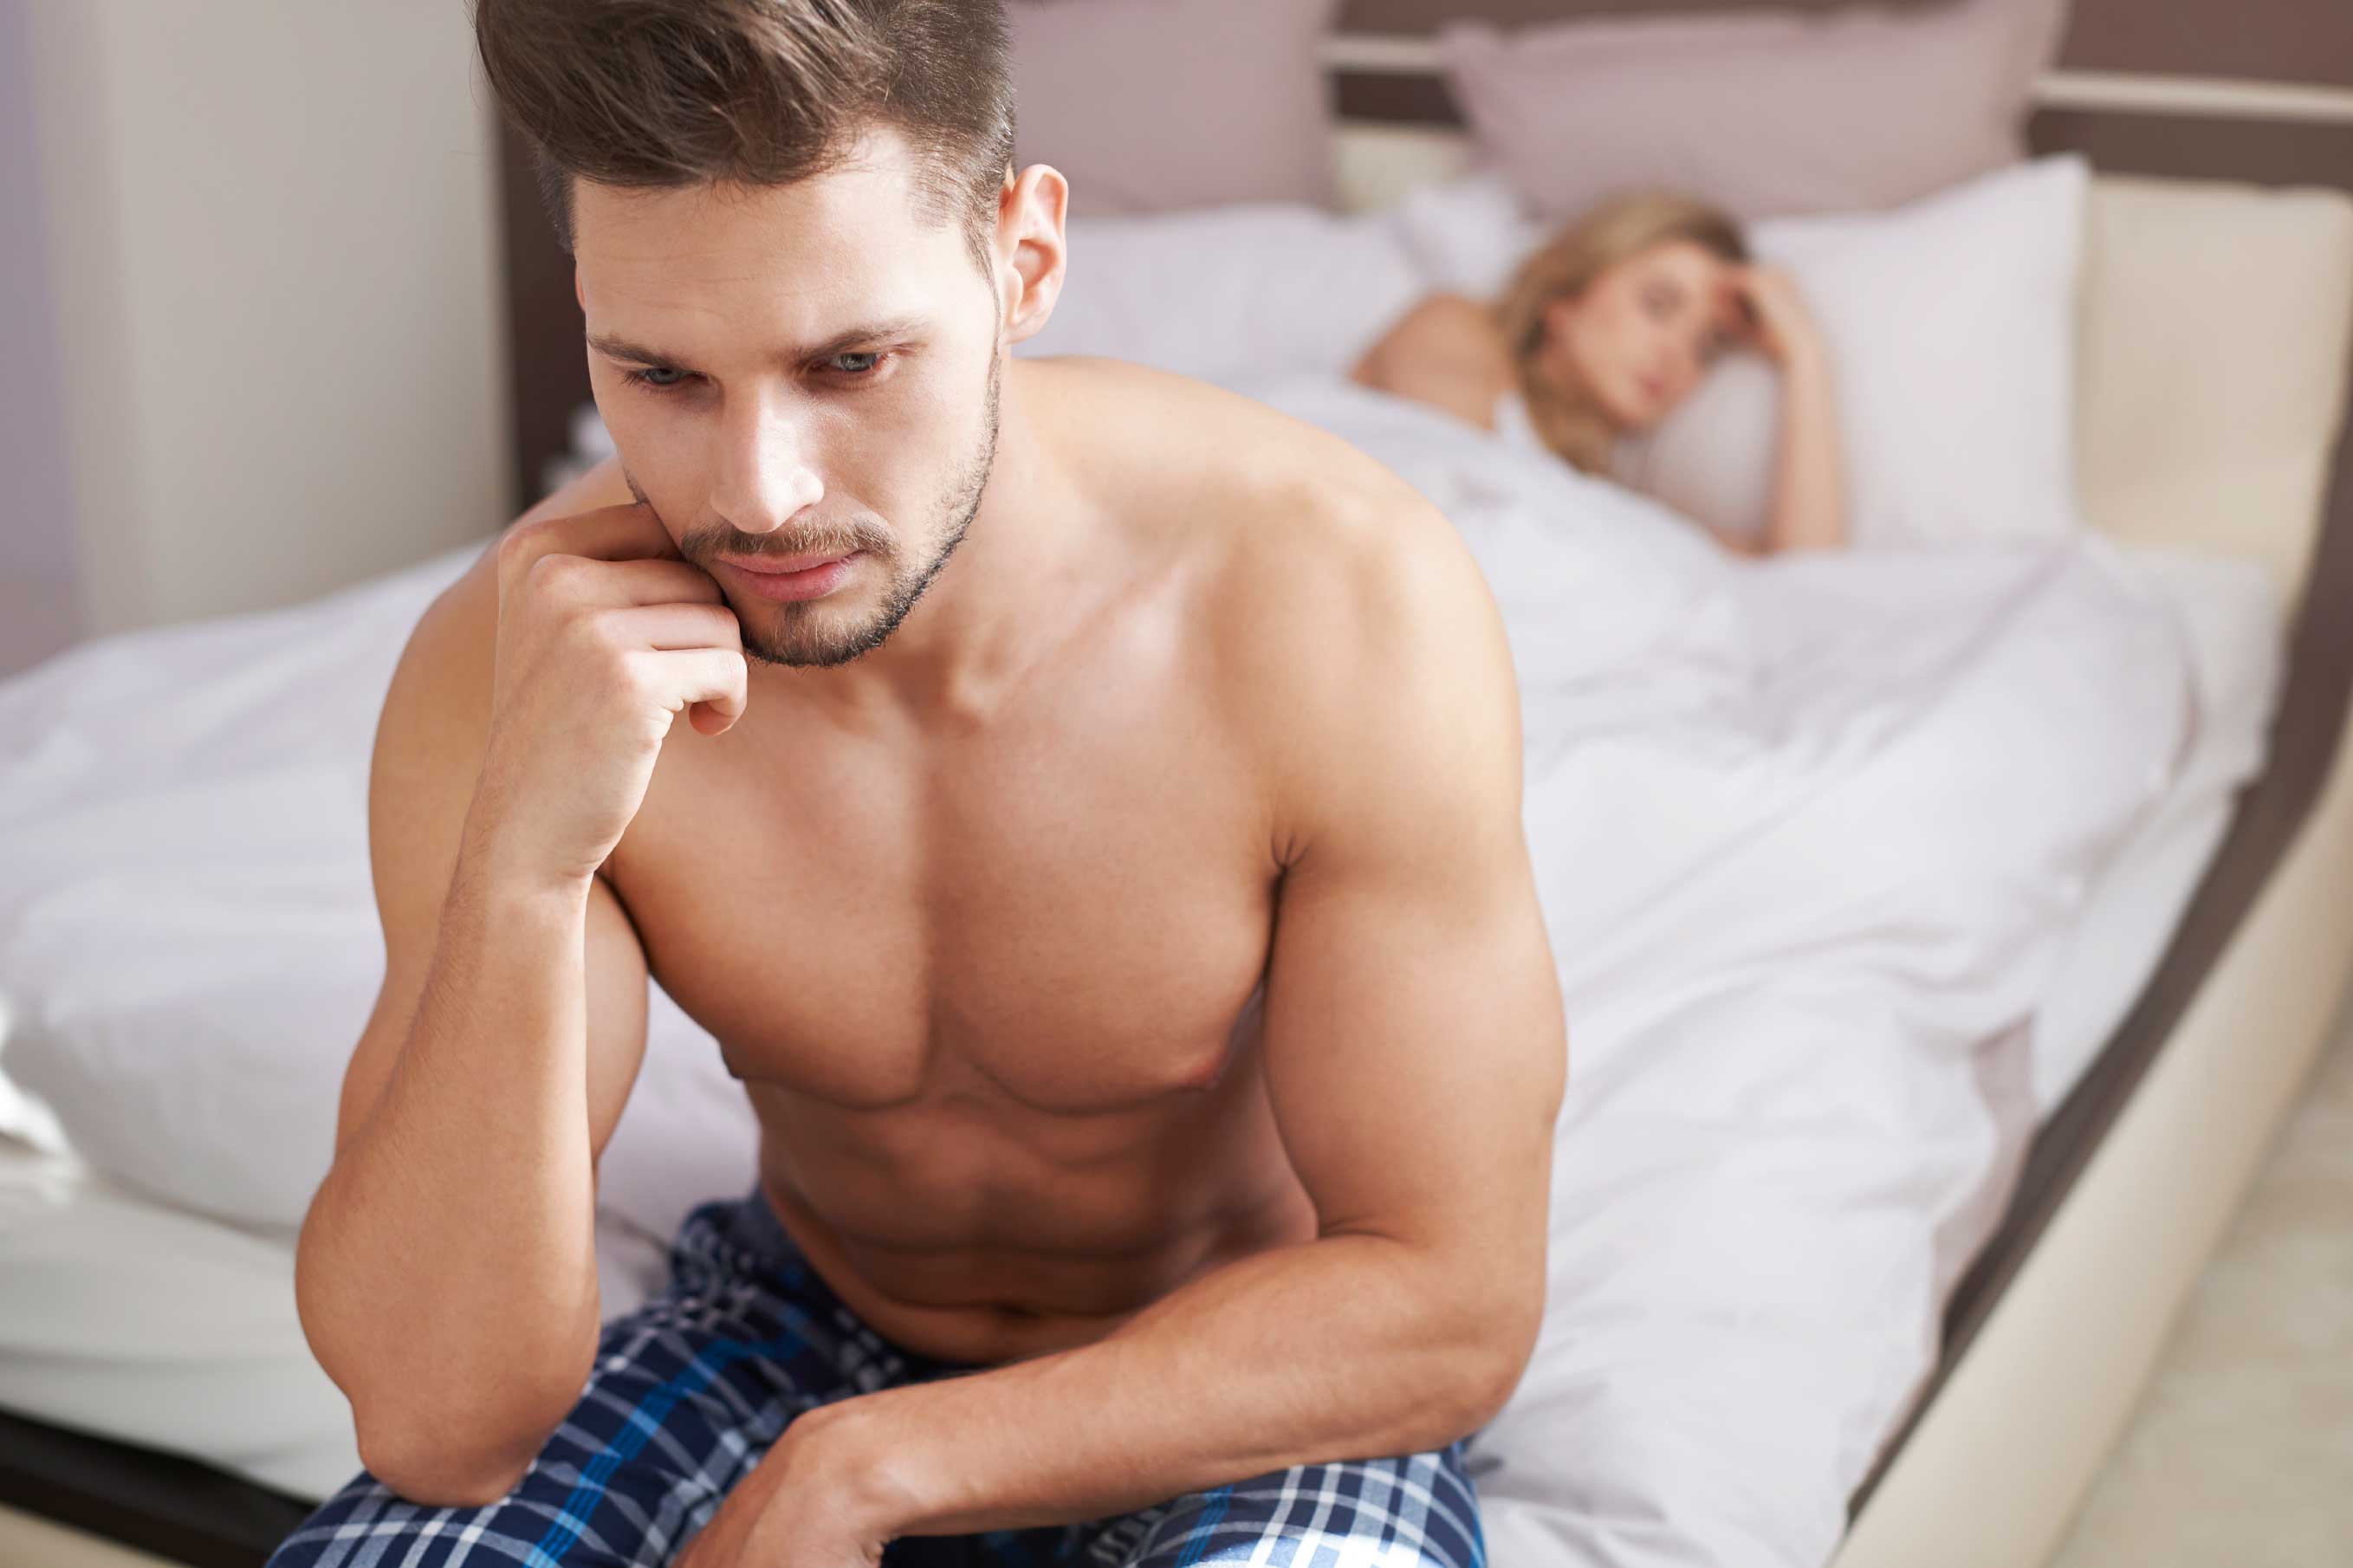
Gender: men